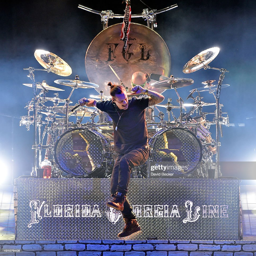
singer performs during the country music festival .